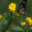
Label: butterfly